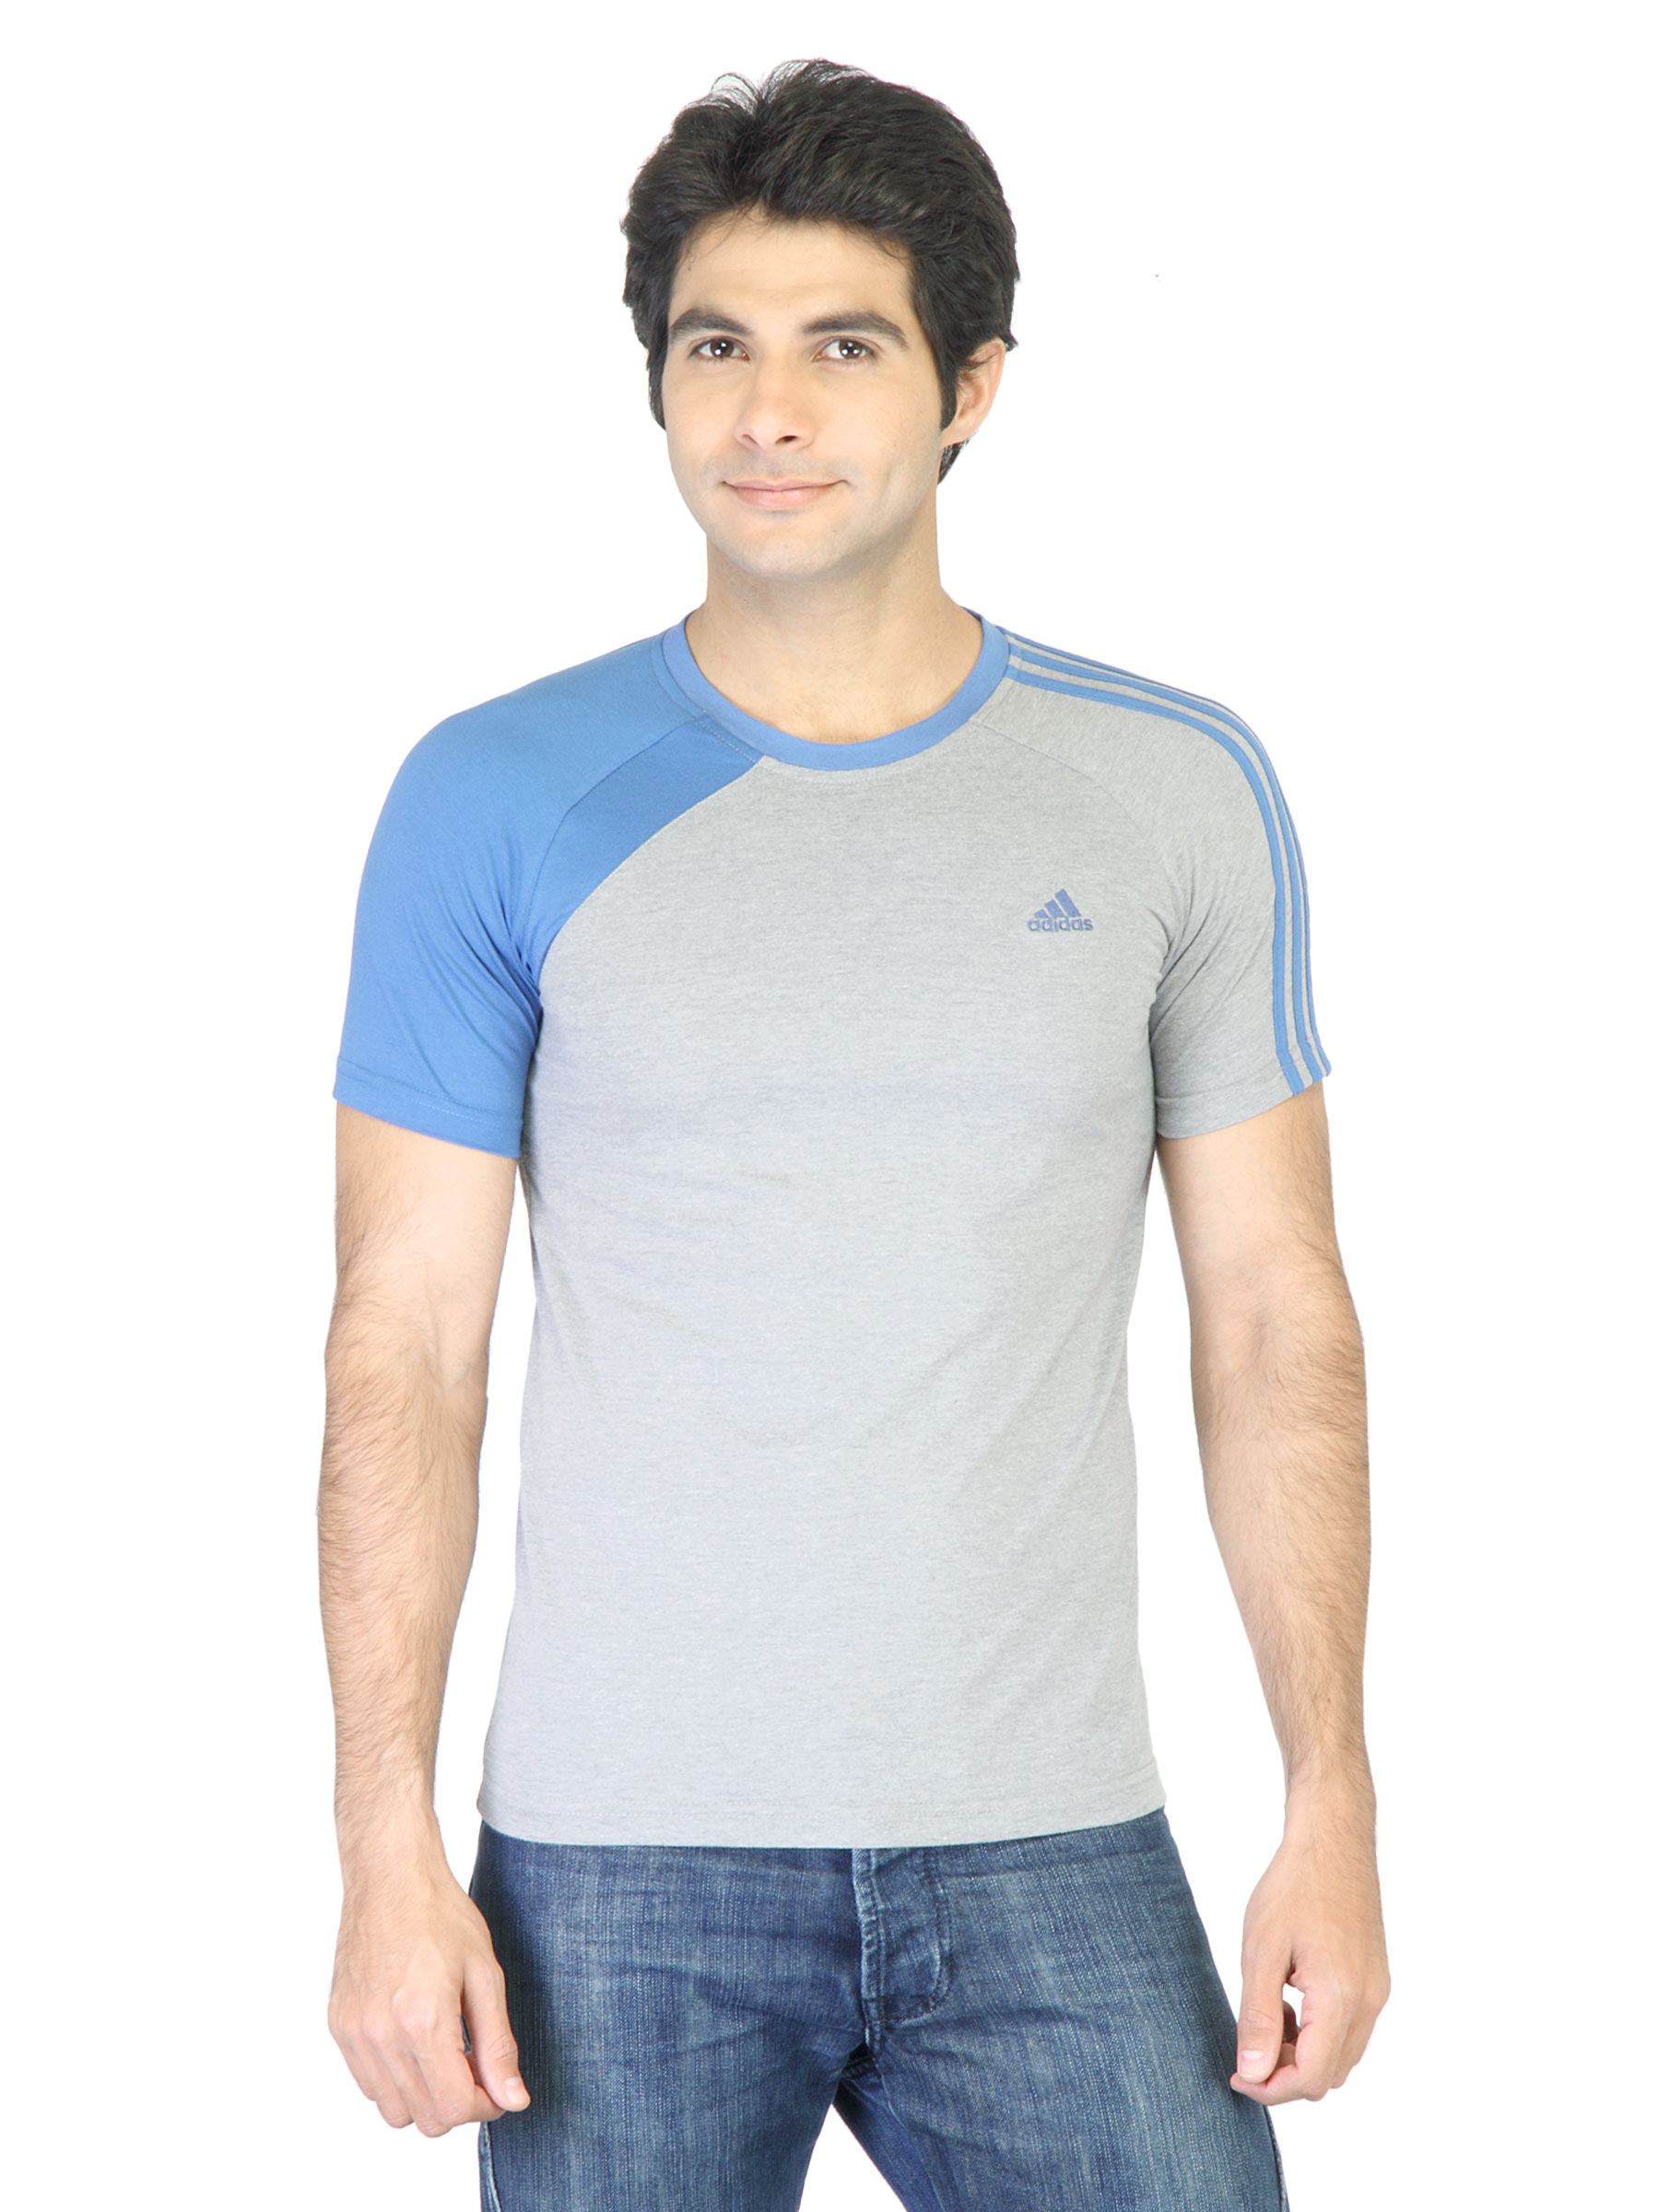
ADIDAS Men Grey T-shirt
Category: Apparel / Topwear / Tshirts
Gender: Men
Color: Grey
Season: Summer 2011
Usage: Casual